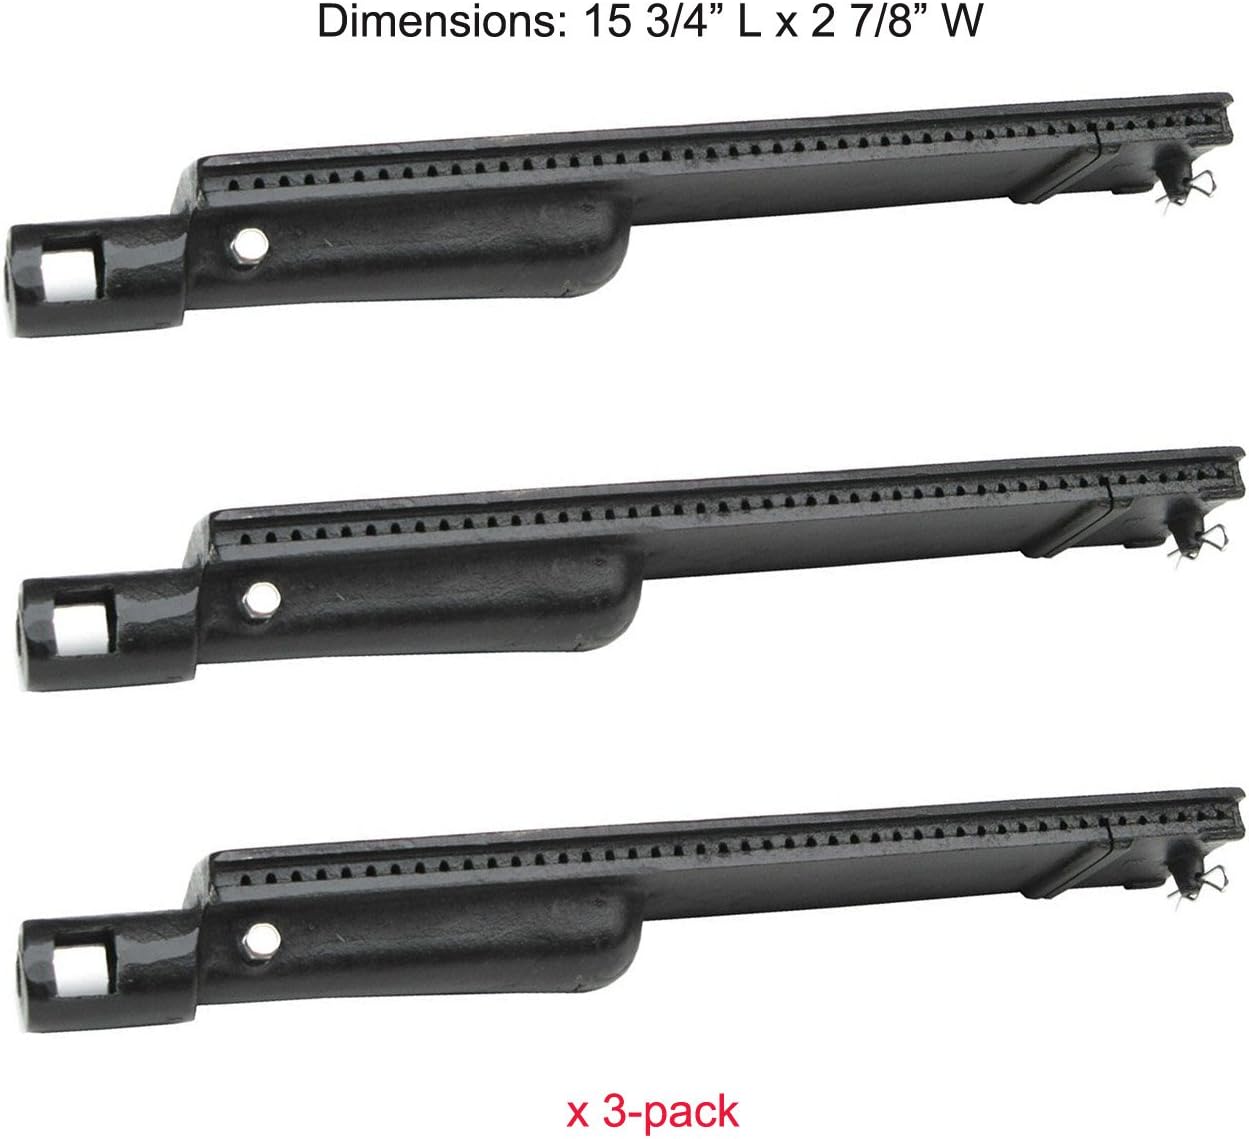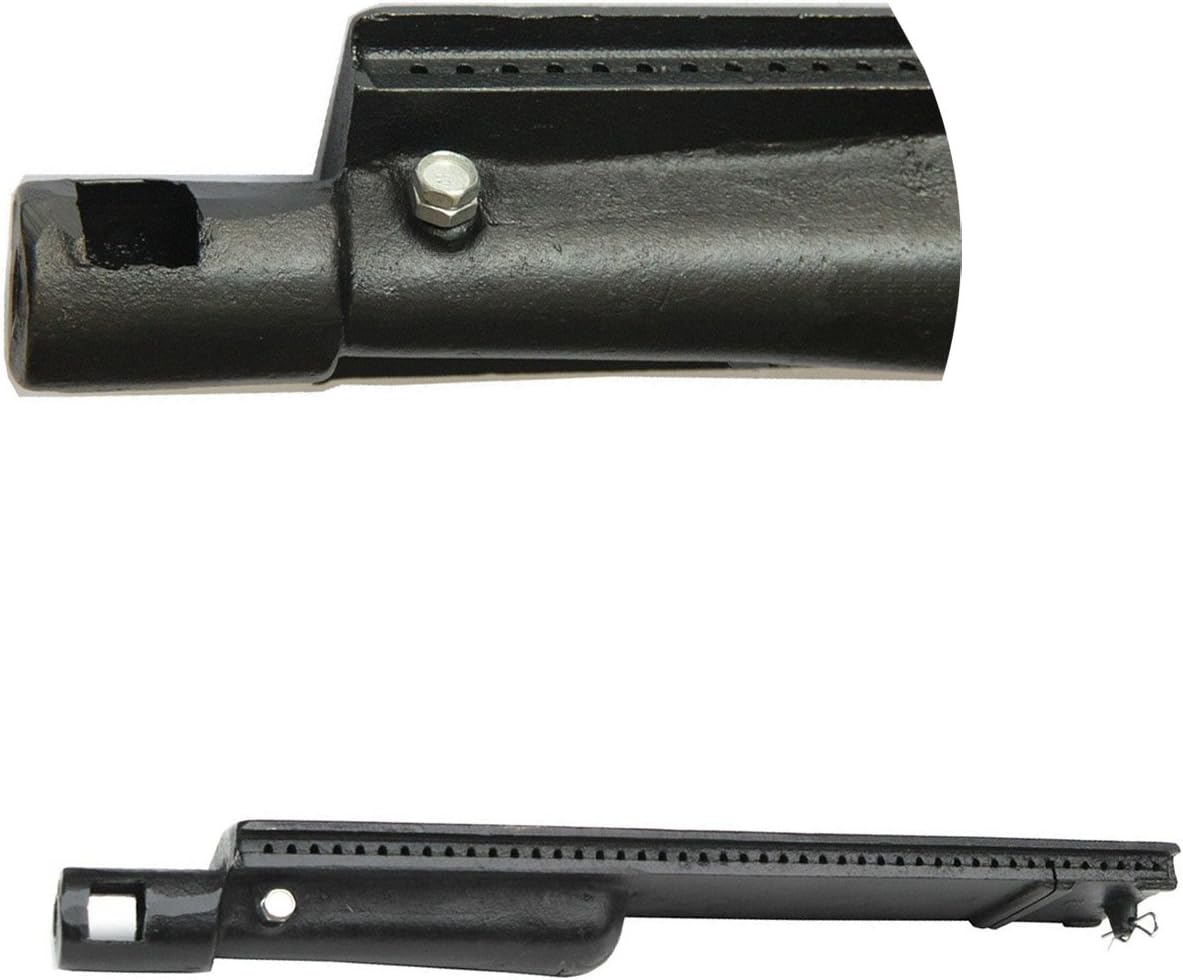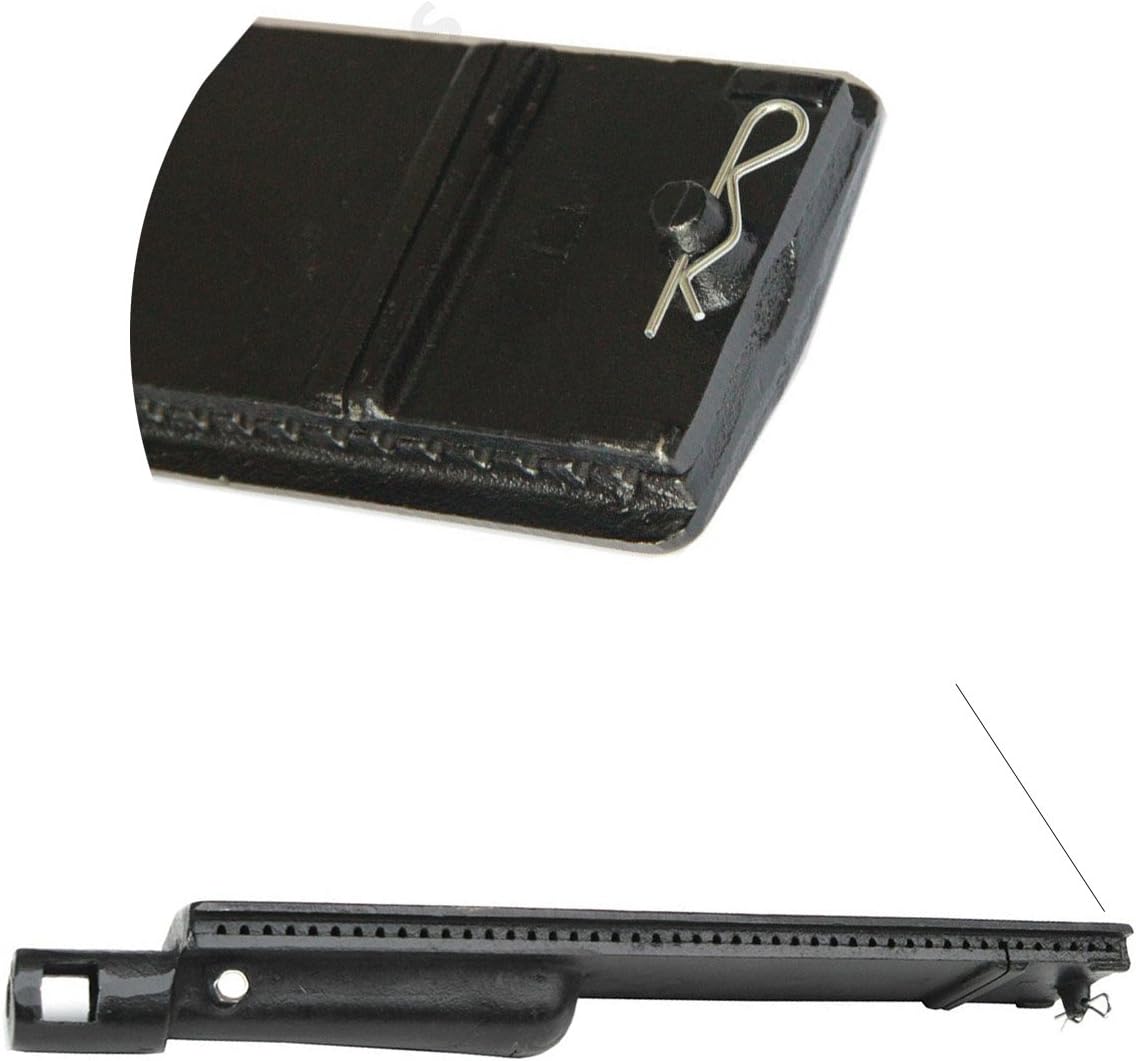
CB3301 (3-pack) Cast Iron Burner Replacement for Aussie, Bakers and Chefs, Barbeques Galore (Turbo), Bull, Calaphon, Centro, Char broil, Costco, Nexgrill, Sams, Sterling Forge Grills
Category: Amazon Home
CB3301 BBQ Barbecue Gas Grill Cast Iron Burner Fits Models: Aussie Part Numbers: 1105.5.001; Bull Models : Angus 4 Burner, Brahma 5 burner; Calaphon Models: 8353; Grand Hall Models : 5001D, 5002D, 9701D, 9803S, 9905TB, 9912T, Y0655, Y0656, 5001-D, 5002-D, 9701-D, 9803-S, 9905-TB, 9912-T, Y-0655, Y-0656; Grand Hall Part Numbers: P2007D, P2007T , P2007-T, P2007-D; Nexgrill Part Numbers: 710-0025, 710-0026 Fits Barbeques Galore (Turbo) Models: 3 burner, 4 burner, 5 burner, 720-0057-3B, 720-0057-4B, 750-0058-4BRB; Capt'n Cook CG3CKW, CG3CKWN, CG4CKW, CK4CKWN; CG3CJW, CG3CKWN, CG3TCBN, CG3TCBRN, CG3TCN, CG3TDBRN, CG3TDN, CG4CKW, CG4TCBN, CG4TCBRN, CG4TCN, CG4TDBRN, CG4TDN, CG5TCBN, CG5TCBRN, CG5TCN, CG5TDBRN, GC5TDN, CK4CKWN; Classic CG3TCBRN, CG3TCN, CG4TCBRN, CG4TCN, CG5TCBRN, CG5TCN, XG3TCN, XG4TCN, XG5TCN; Elite CG3TDBRN, CG3TDN, CG4TDBRN, CG4TDN, CG5TDBRN, CG5TDN, XG3TDN, XG4TDN, XG5TDN; STS 720-0057-3B, STS 720-0057-4B, STS 750-0058-4BRB, XG3TCN, XG3TDN, XG4TCN, XG4TDN, XG5TCN, XG5TDN Fits Models: Sams Models : 5001D, 5002D, 9701D, 9803S, 9905TB, 9912T, Y0655, Y0656, 5001-D, 5002-D, 9701-D, 9803-S, 9905-TB, 9912-T, Y-0655, Y-0656; Sam's Club Part Numbers: P2007D, P2007T , P2007-T, P2007-D; Sterling Forge Models : Chateau 3304, Chateau 720-0058, Estate 2704, 2704, 3304, 720-0058; Sunshine Models : L3, L4 Fits Models: G-60104, G-60105; Charbroil Models: 463241004, 463241904, 463247404, 463247504, 463251705, 463252205; Charbroil Part Numbers: 80000431, 80001254; Coleman Models : 5100, 5110, 5300, 5310, 9990-132, 9990-132D, 9990-142, 9990-1420, 9990-646D, 9991-132, 9991-142, 9992-646, 9990-132, 9990-646; Coleman Part Numbers: 9990-5381; Costco Models : SKU681955, 681955; Grand Classic 681955, 720-0039-LP, 720-0077-LP, SKU-681955, 720-0039, 720-0077; Glen Canyon Models : 720-0026, 720-0026-LP, 720-0104-NG, 720-0145-LP, 720-0145-NG, 720-0152-LP, 720-0152-NG
Features: Fits Bakers and Chefs Models: 5001D, 5002D, 9701D, 9803S, 9905TB, 9912T, Y0655, Y0656, 5001-D, 5002-D, 9701-D, 9803-S, 9905-TB, 9912-T, Y-0655, Y-0656; Aussie Part Numbers: 1105.5.001; Bull Models : Angus 4 Burner, Brahma 5 burner; Calaphon Models: 8353; Grand Hall Models : 5001D, 5002D, 9701D, 9803S, 9905TB, 9912T, Y0655, Y0656, 5001-D, 5002-D, 9701-D, 9803-S, 9905-TB, 9912-T, Y-0655, Y-0656; Grand Hall Part Numbers: P2007D, P2007T , P2007-T, P2007-D; Nexgrill Part Numbers: 710-0025, 710-0026 | Fits Centro Models: 5000RT, 85-1211-0, 85-1251-4, G60104, G60105, 5000-RT, G-60104, G-60105; Charbroil Models : 463241004, 463241904, 463247404, 463247504, 463251705, 463252205; Charbroil Part Numbers: 80000431, 80001254; Coleman Models : 5100, 5110, 5300, 5310, 9990-132, 9990-132D, 9990-142, 9990-1420, 9990-646D, 9991-132, 9991-142, 9992-646, 9990-132, 9990-646; Coleman Part Numbers: 9990-5381 | Fits Nexgrill Models: 681955, 692765, 720-0026, 720-0032, 720-0039, 720-0057, 720-0058, 720-0061, 720-0062, 720-0063, 720-0072, 720-0077, 720-0082, 720-0097, 720-0099, 720-0100, 720-0101, 720-0104, 720-0138, 720-0139, 720-0141, 720-0142, 720-0145, 720-0150, 720-0152, 720-0163, 720-0164, 720-0026-LP, 720-0152-LP, 720-0152-NG; Sams Models : 5001D, 5002D, 9701D, 9803S, 9905TB, 9912T, Y0655, Y0656, 5001-D, 5002-D, 9701-D, 9803-S; Sterling Forge Models: Chateau 3304, 720-0058 | Fits Aussie Models: 7202, 7202BO-B21, 7202BO-M41, 7202KO-G21, 7262, 7262BO-B21, 7262BO-M21, 7262KO-G21, 7262KOXG21, 7302, 7302-0-581, 7302-2-581, 7302KO-G11, 7352-2-581, 7362, 7362B1XB11, 7362BO-B11, 7362BO-M11, 7362KIXB41, 7362KO-B11, 7362KO-G11, 7362KOXG11, 7402, 7462, 7462BO-B11, 7462BO-M11, 7462K1-M11, 7462KO-B11, 7462KO-G11, 8362-1XB51, 7202 kanga 2, 7262 bonza 2, 7302 kanga 3, 7362 bonza 3, 7402 kanga 4, 7462 bonza 4, 8362 uluru | Fits Aussie Models: Classic CG3TCBRN, CG3TCN, CG4TCBRN, CG4TCN, CG5TCBRN, CG5TCN, XG3TCN, XG4TCN, XG5TCN. Original Part Numbers: 5010000010, 1105.5.001, 80000431, 80001254, 9990-5381, P2007D, P2007T , P2007-T, P2007-D, 710-0025, 710-0026, 23301, CIT; Dimensions: 15 3/4" x 2 7/8"; Material: Cast Iron